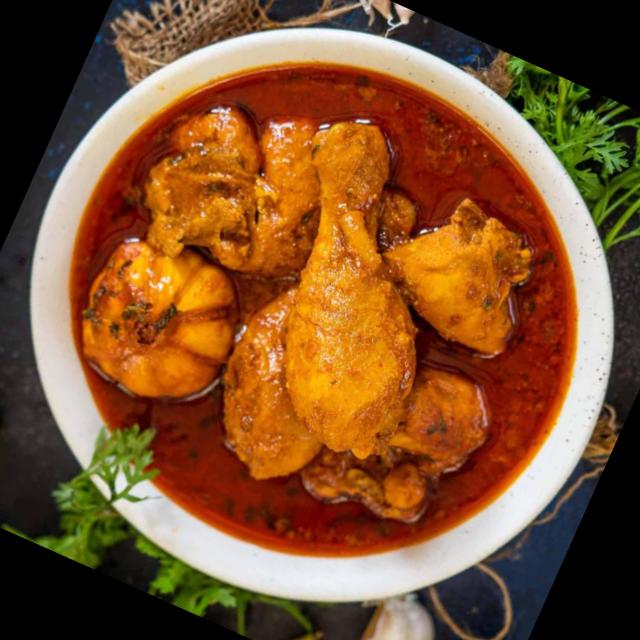
Dish: chicken_curry